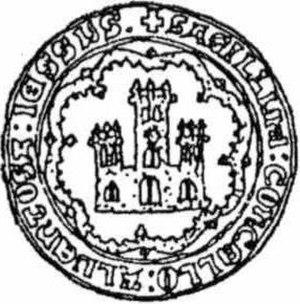
Albentosa est une commune d’Espagne, dans la province de Teruel, communauté autonome d'Aragon, comarque de Gúdar-Javalambre
Alventosa est un toponyme arabo-aragonais.